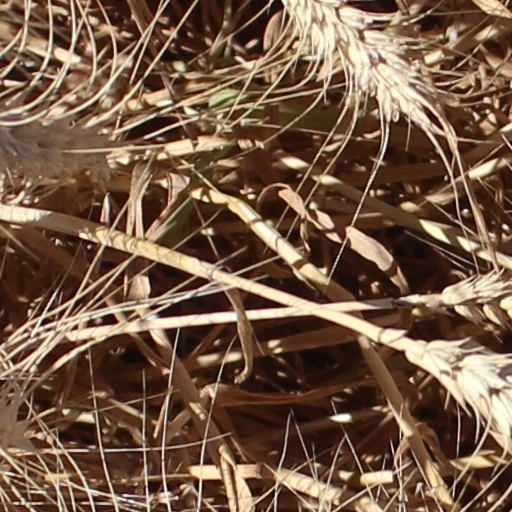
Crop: wheat